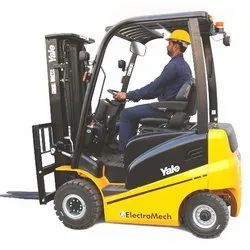
Label: Yale_ERP40VM_4000_Kg_Electric_Forklift_Truck